Pietro Gagliardi

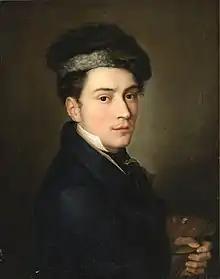
Self-portrait painted between 1830 and 1840

Pietro Gagliardi (9 August 1809 – 19 September 1890) was an Italian painter and architect, who decorated many churches and palaces in Rome and throughout Italy.